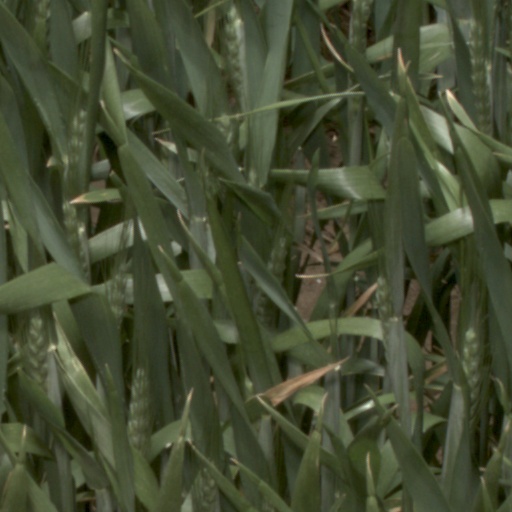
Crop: wheat